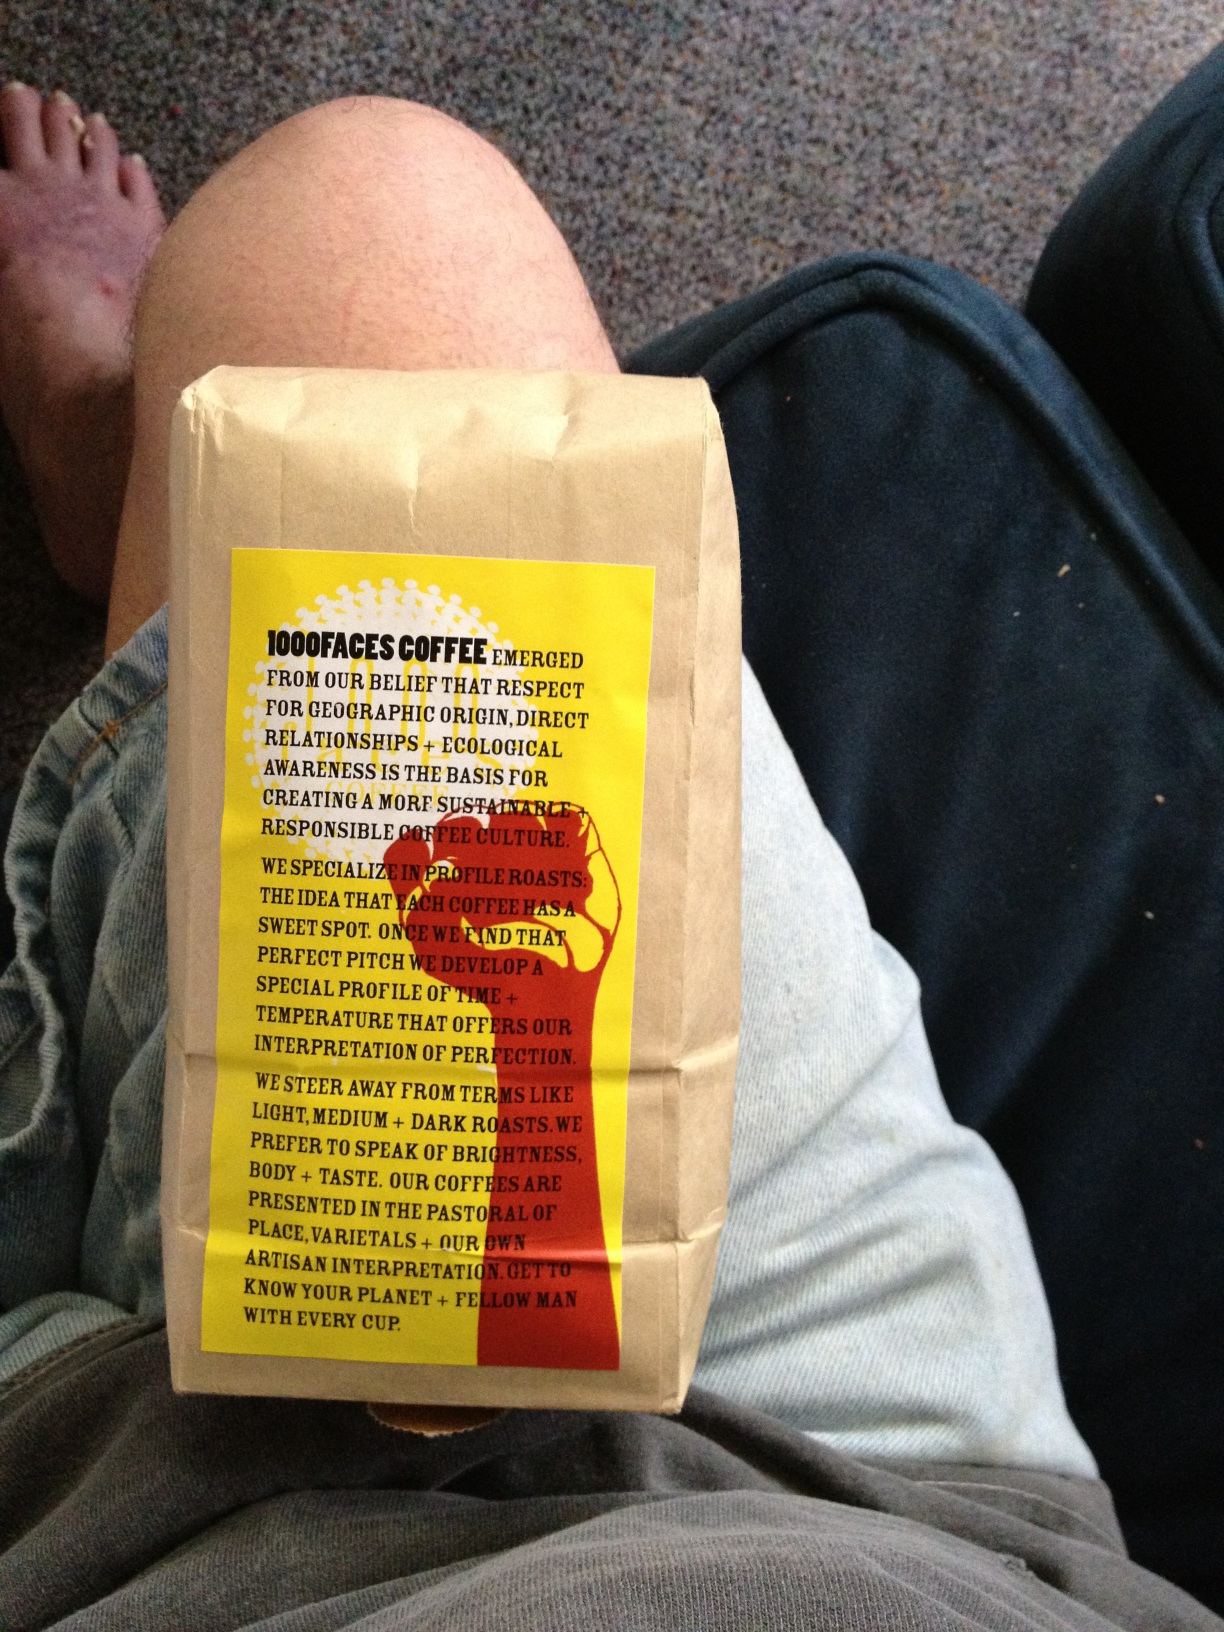Question: What flavor of coffee is this, please?
Answer: unanswerable